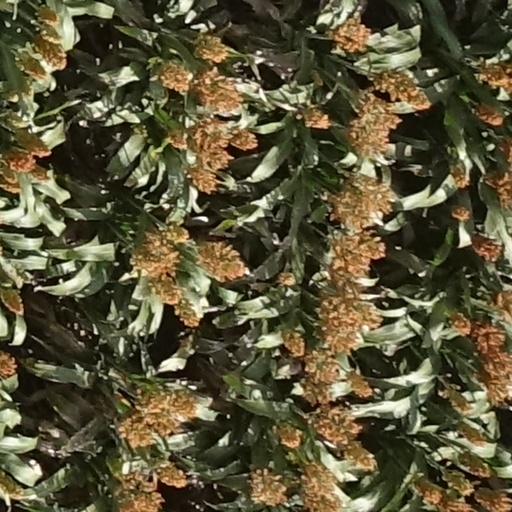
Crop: sorghum